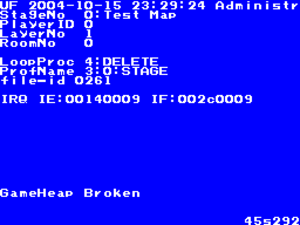
BSoD dans Super Mario 64 DS
L’écran bleu de la mort est le surnom du message d'erreur affiché sur un écran d'ordinateur par le système d'exploitation Microsoft Windows lorsque celui-ci ne parvient pas à récupérer d'une erreur du système ou lorsqu'il arrive à un point critique d’une erreur fatale.